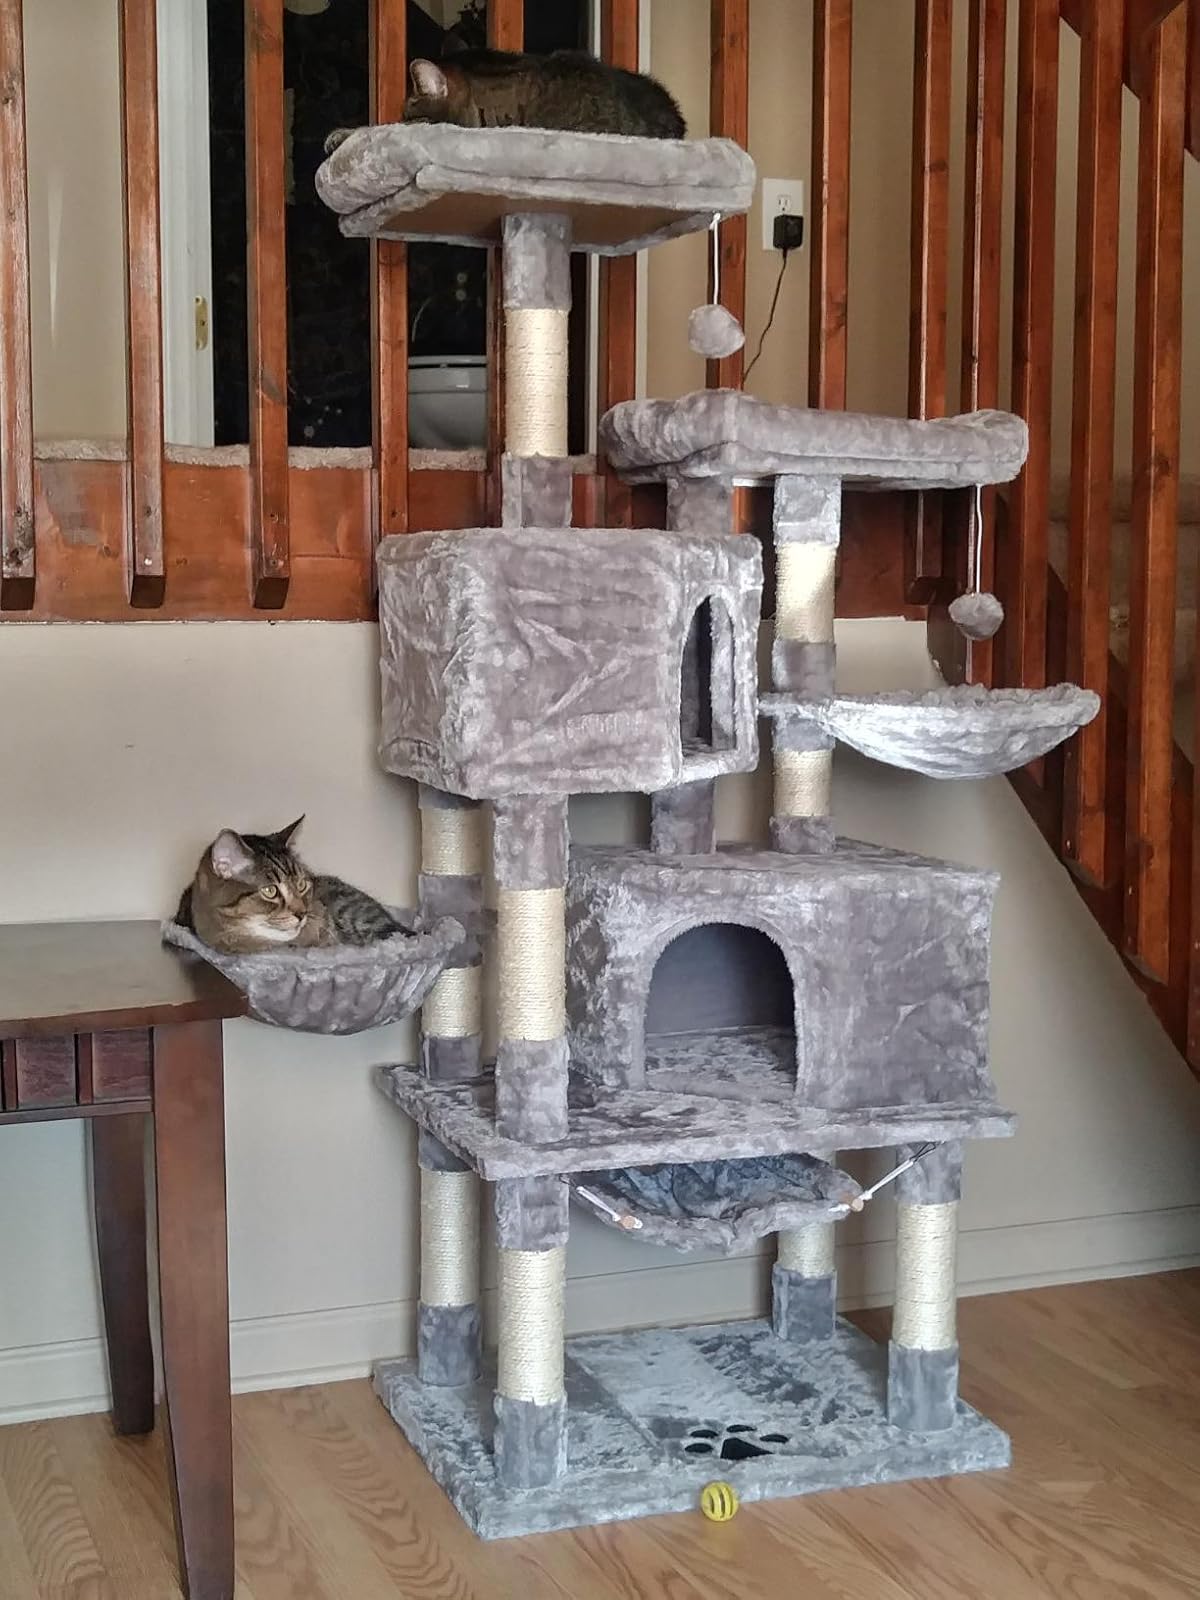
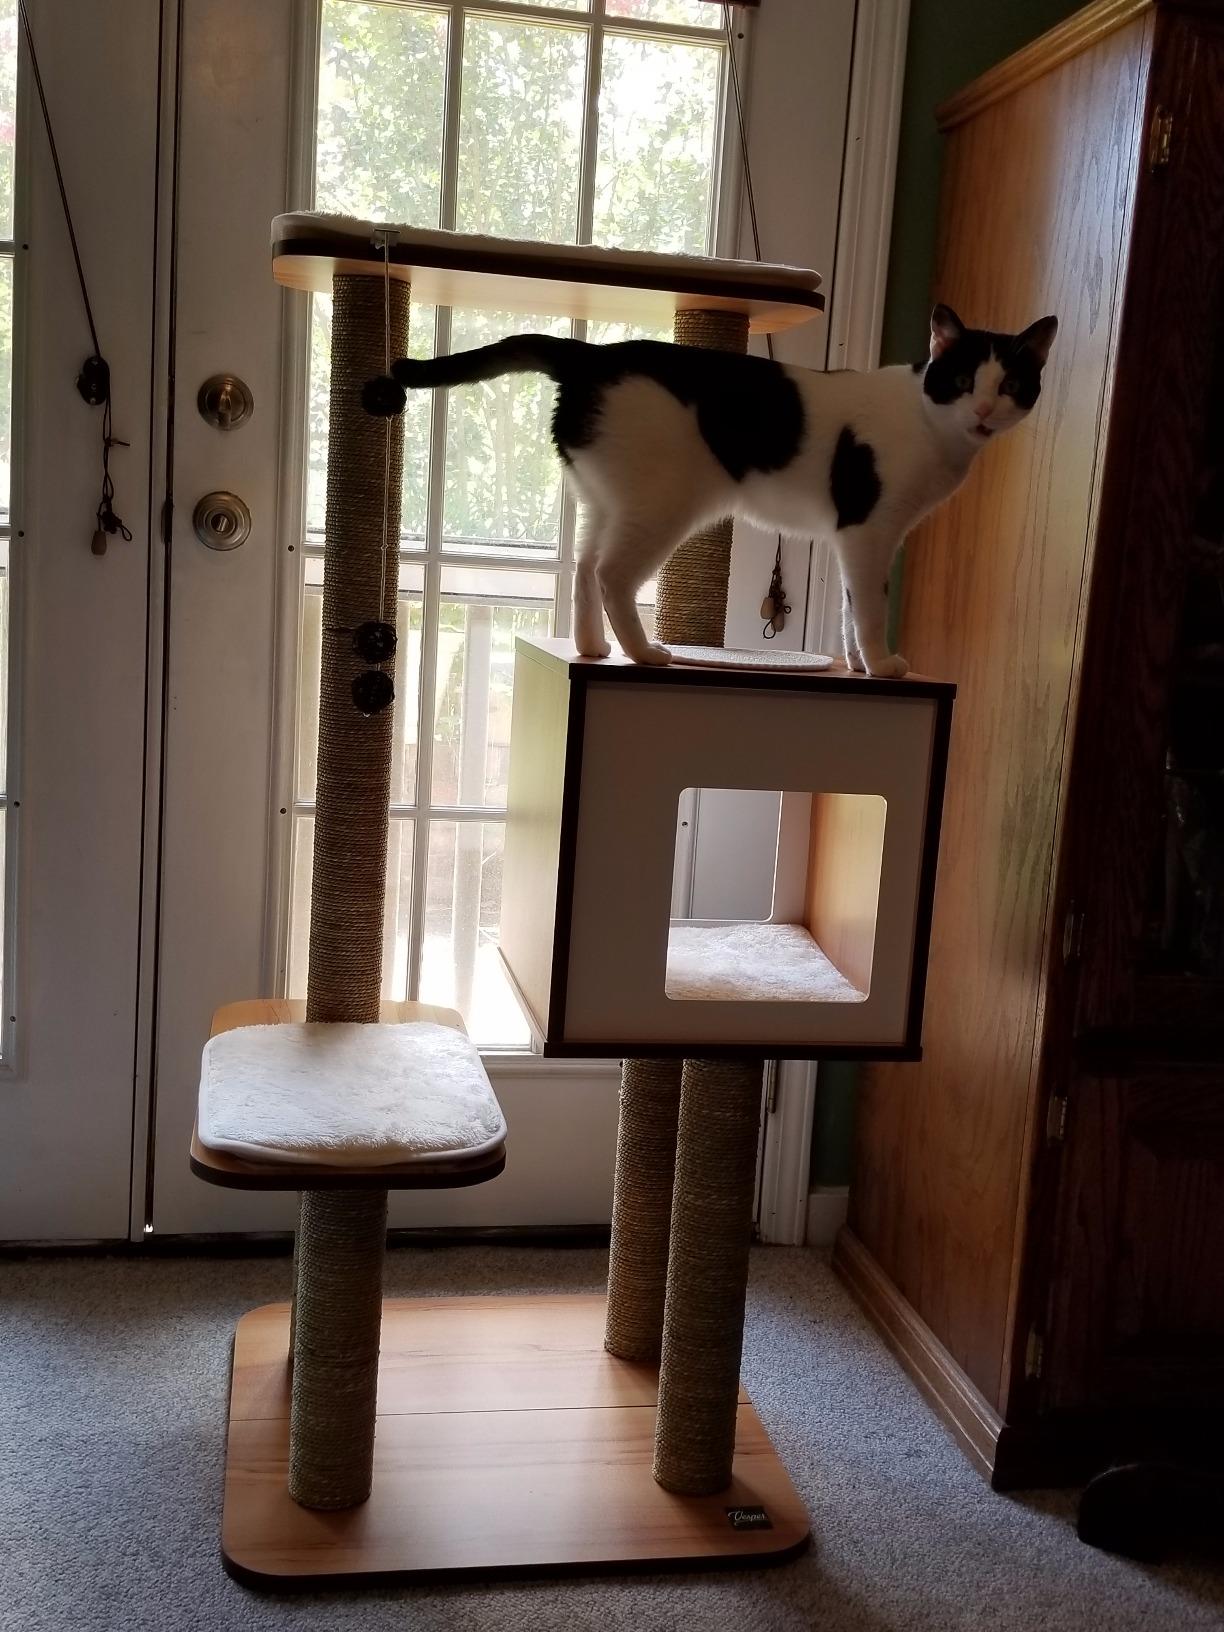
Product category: items_cat tree
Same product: no